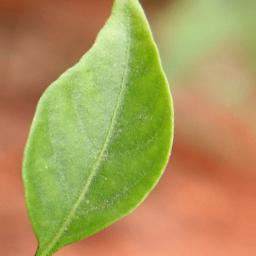
Label: healthy